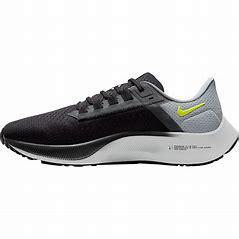
Brand: Nike
Model: College Air Zoom Pegasus 38